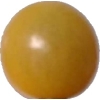
Label: tomato_cherry_yellow